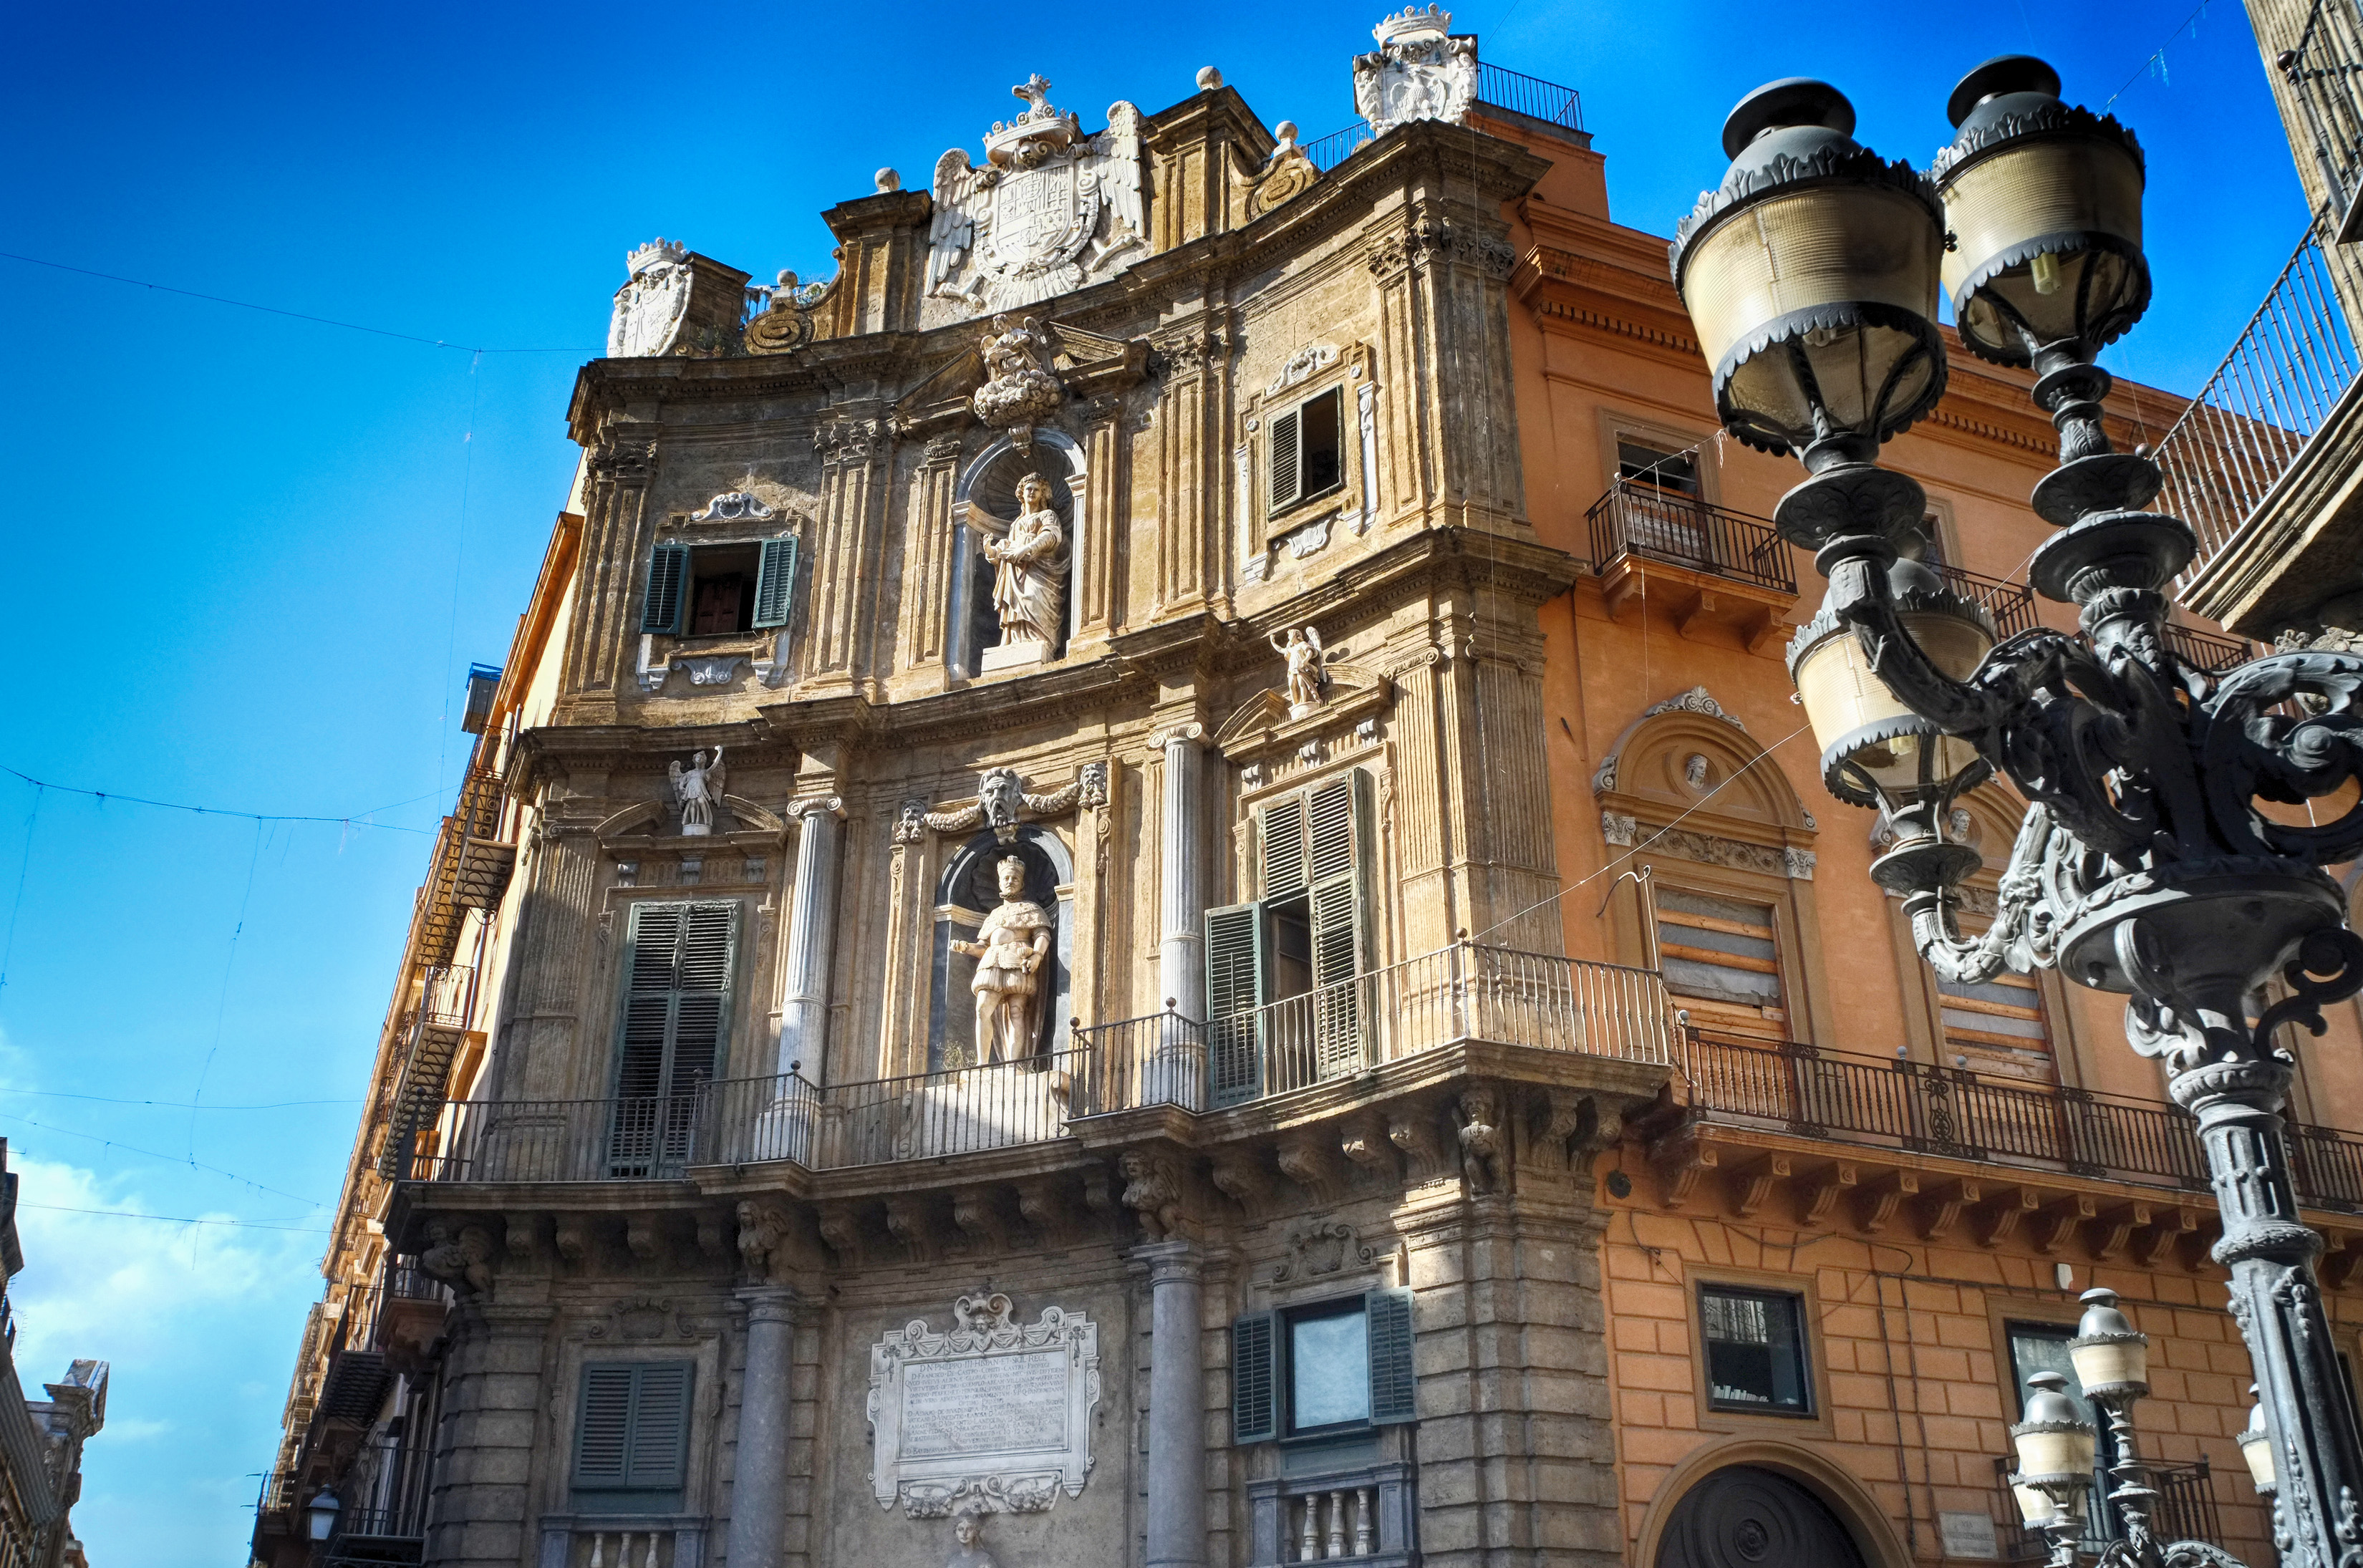
architecture, house, town, building, downtown, tower, landmark, italy, facade, tourism, fuji, sicily, palermo, fujix, fujixe1, e1, urban area